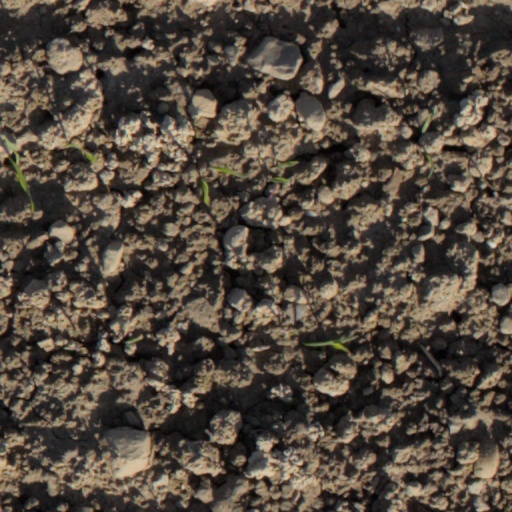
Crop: wheat